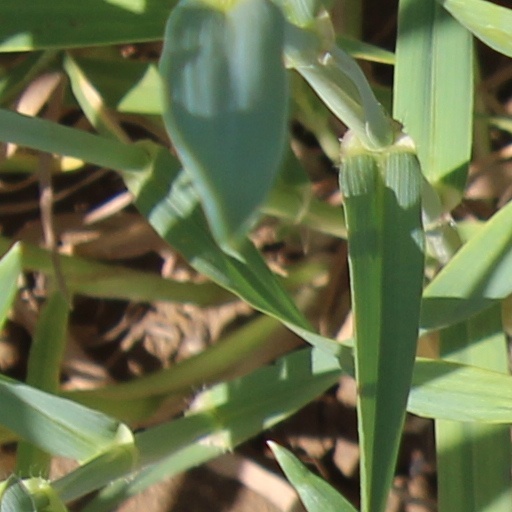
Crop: wheat